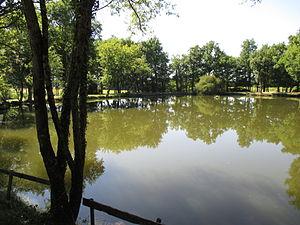
Vue du Clône Flanquet, à Préguillac (17)
Préguillac est une commune du sud-ouest de la France, située dans le département de la Charente-Maritime.